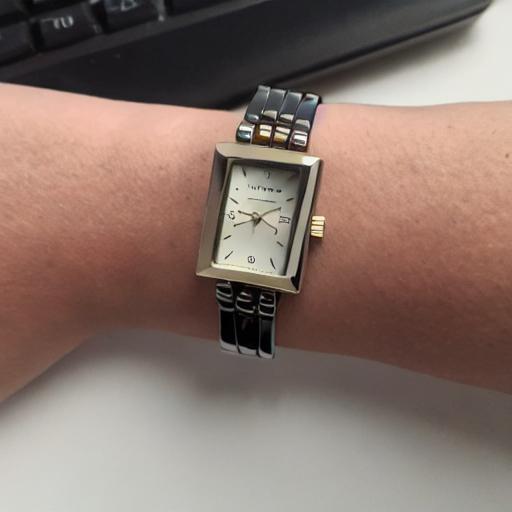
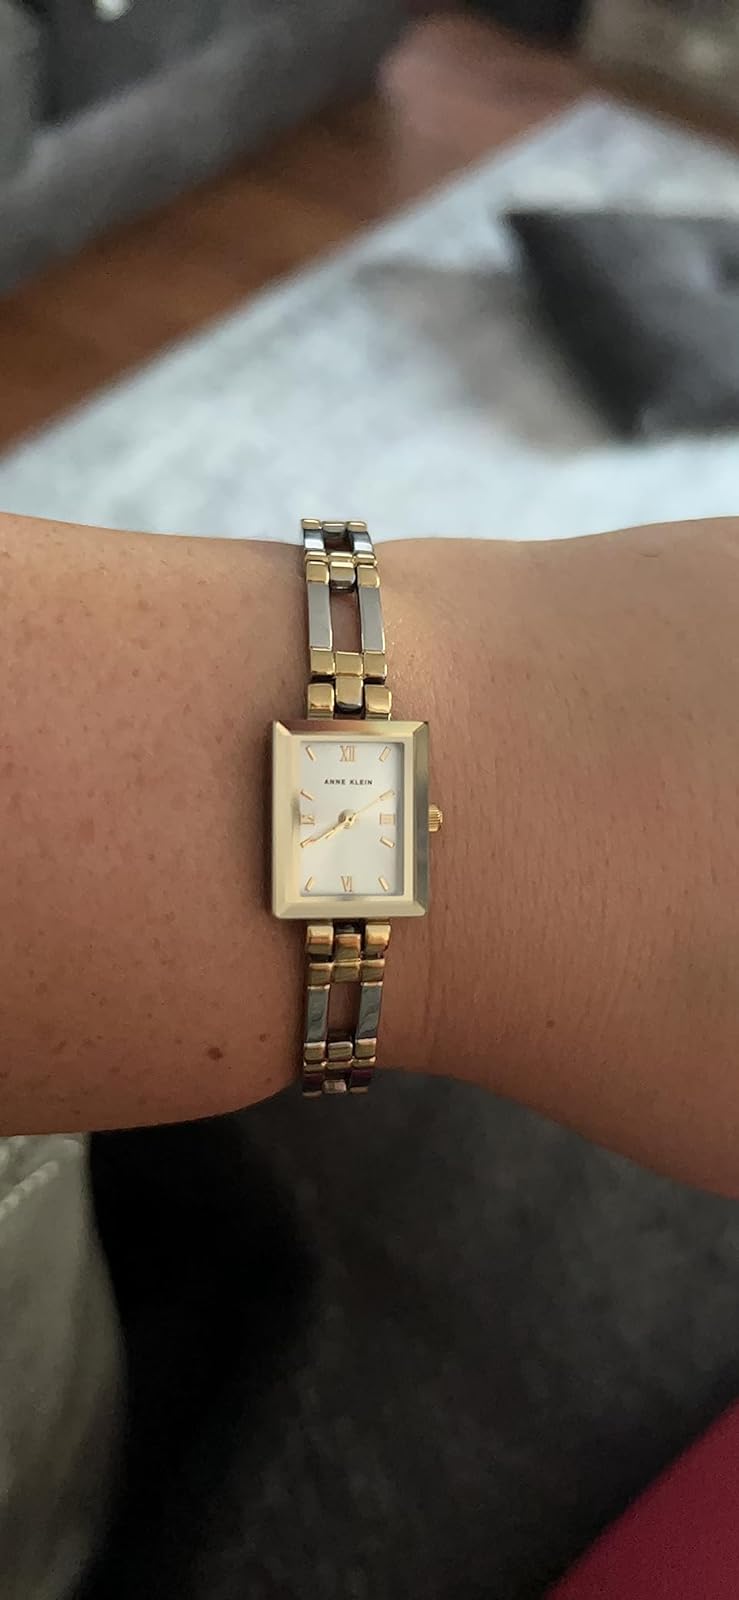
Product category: accessories_watch
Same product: no